Enthronement of the Japanese emperor

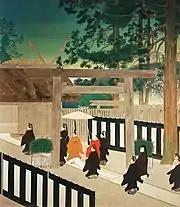
Emperor Meiji's audience at Ise Shrine

The accession ceremony of Empress Meishō was described as “filled with spectators of high rank and low rank in the garden,” and it seems that a considerable number of spectators thronged to the throne.